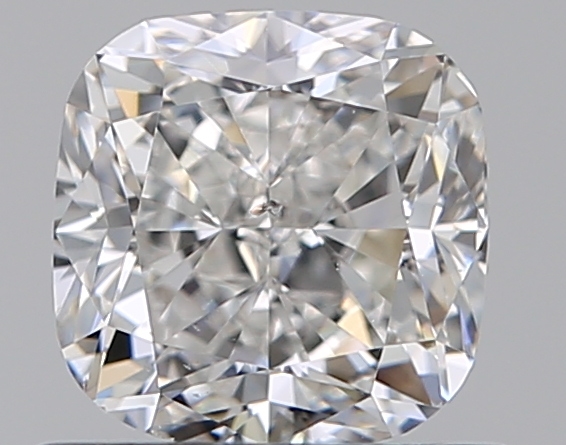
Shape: cushion
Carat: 0.7
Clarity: SI1
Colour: F
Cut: EX
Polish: EX
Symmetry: VG
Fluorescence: N
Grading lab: GIA
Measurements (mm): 4.94 x 4.89 x 3.41